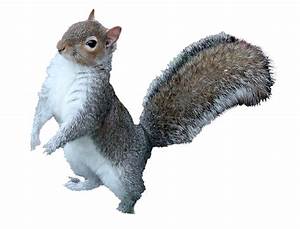
Label: squirrel